Kis Kis Ki Kismat

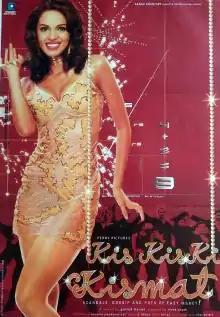
Poster

Kis Kis Ki Kismat is a 2004 Indian black comedy film directed by Govind Menon Presented by Akbar Arabiyan (Mojdeh and Mojtaba Movies), starring Dharmendra and Mallika Sherawat. Supporting roles were played by Satish Shah, Tinnu Anand, Jagdeep, Viju Khote, Dinesh Hingoo and Shivaji Satam. Tamil composer D. Imman composed the music, making his Bollywood debut. The film received negative reviews.